Pavel Tonkov

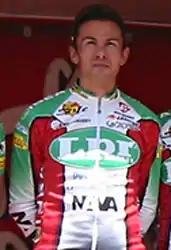
Tonkov in 2005

Pavel Sergeyevich Tonkov (born 9 February 1969) is a former professional road racing cyclist from Russia. His talents were first showcased when winning the world junior title as part of the Soviet Union team in 1987. This alerted the world to his talents, and he turned pro in 1992 with the RUSS-Baïkal team.